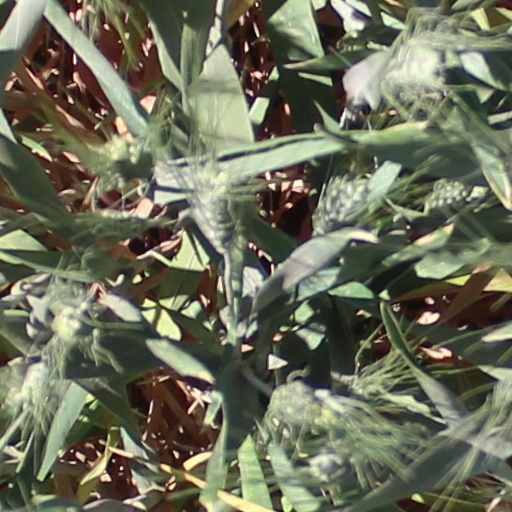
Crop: wheat